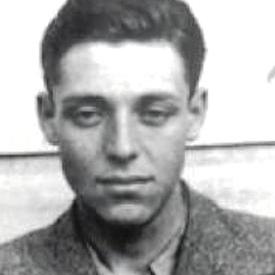
Age: 28